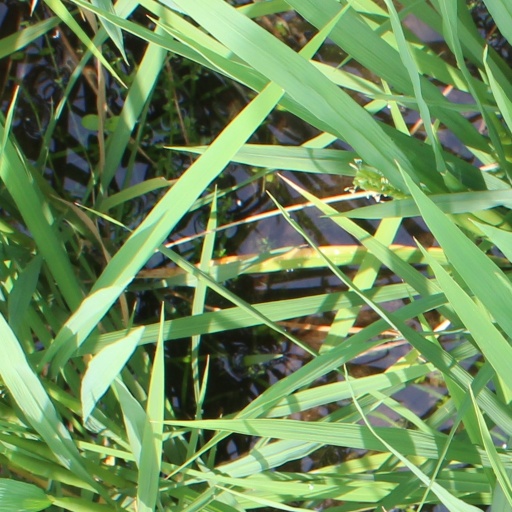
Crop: rice